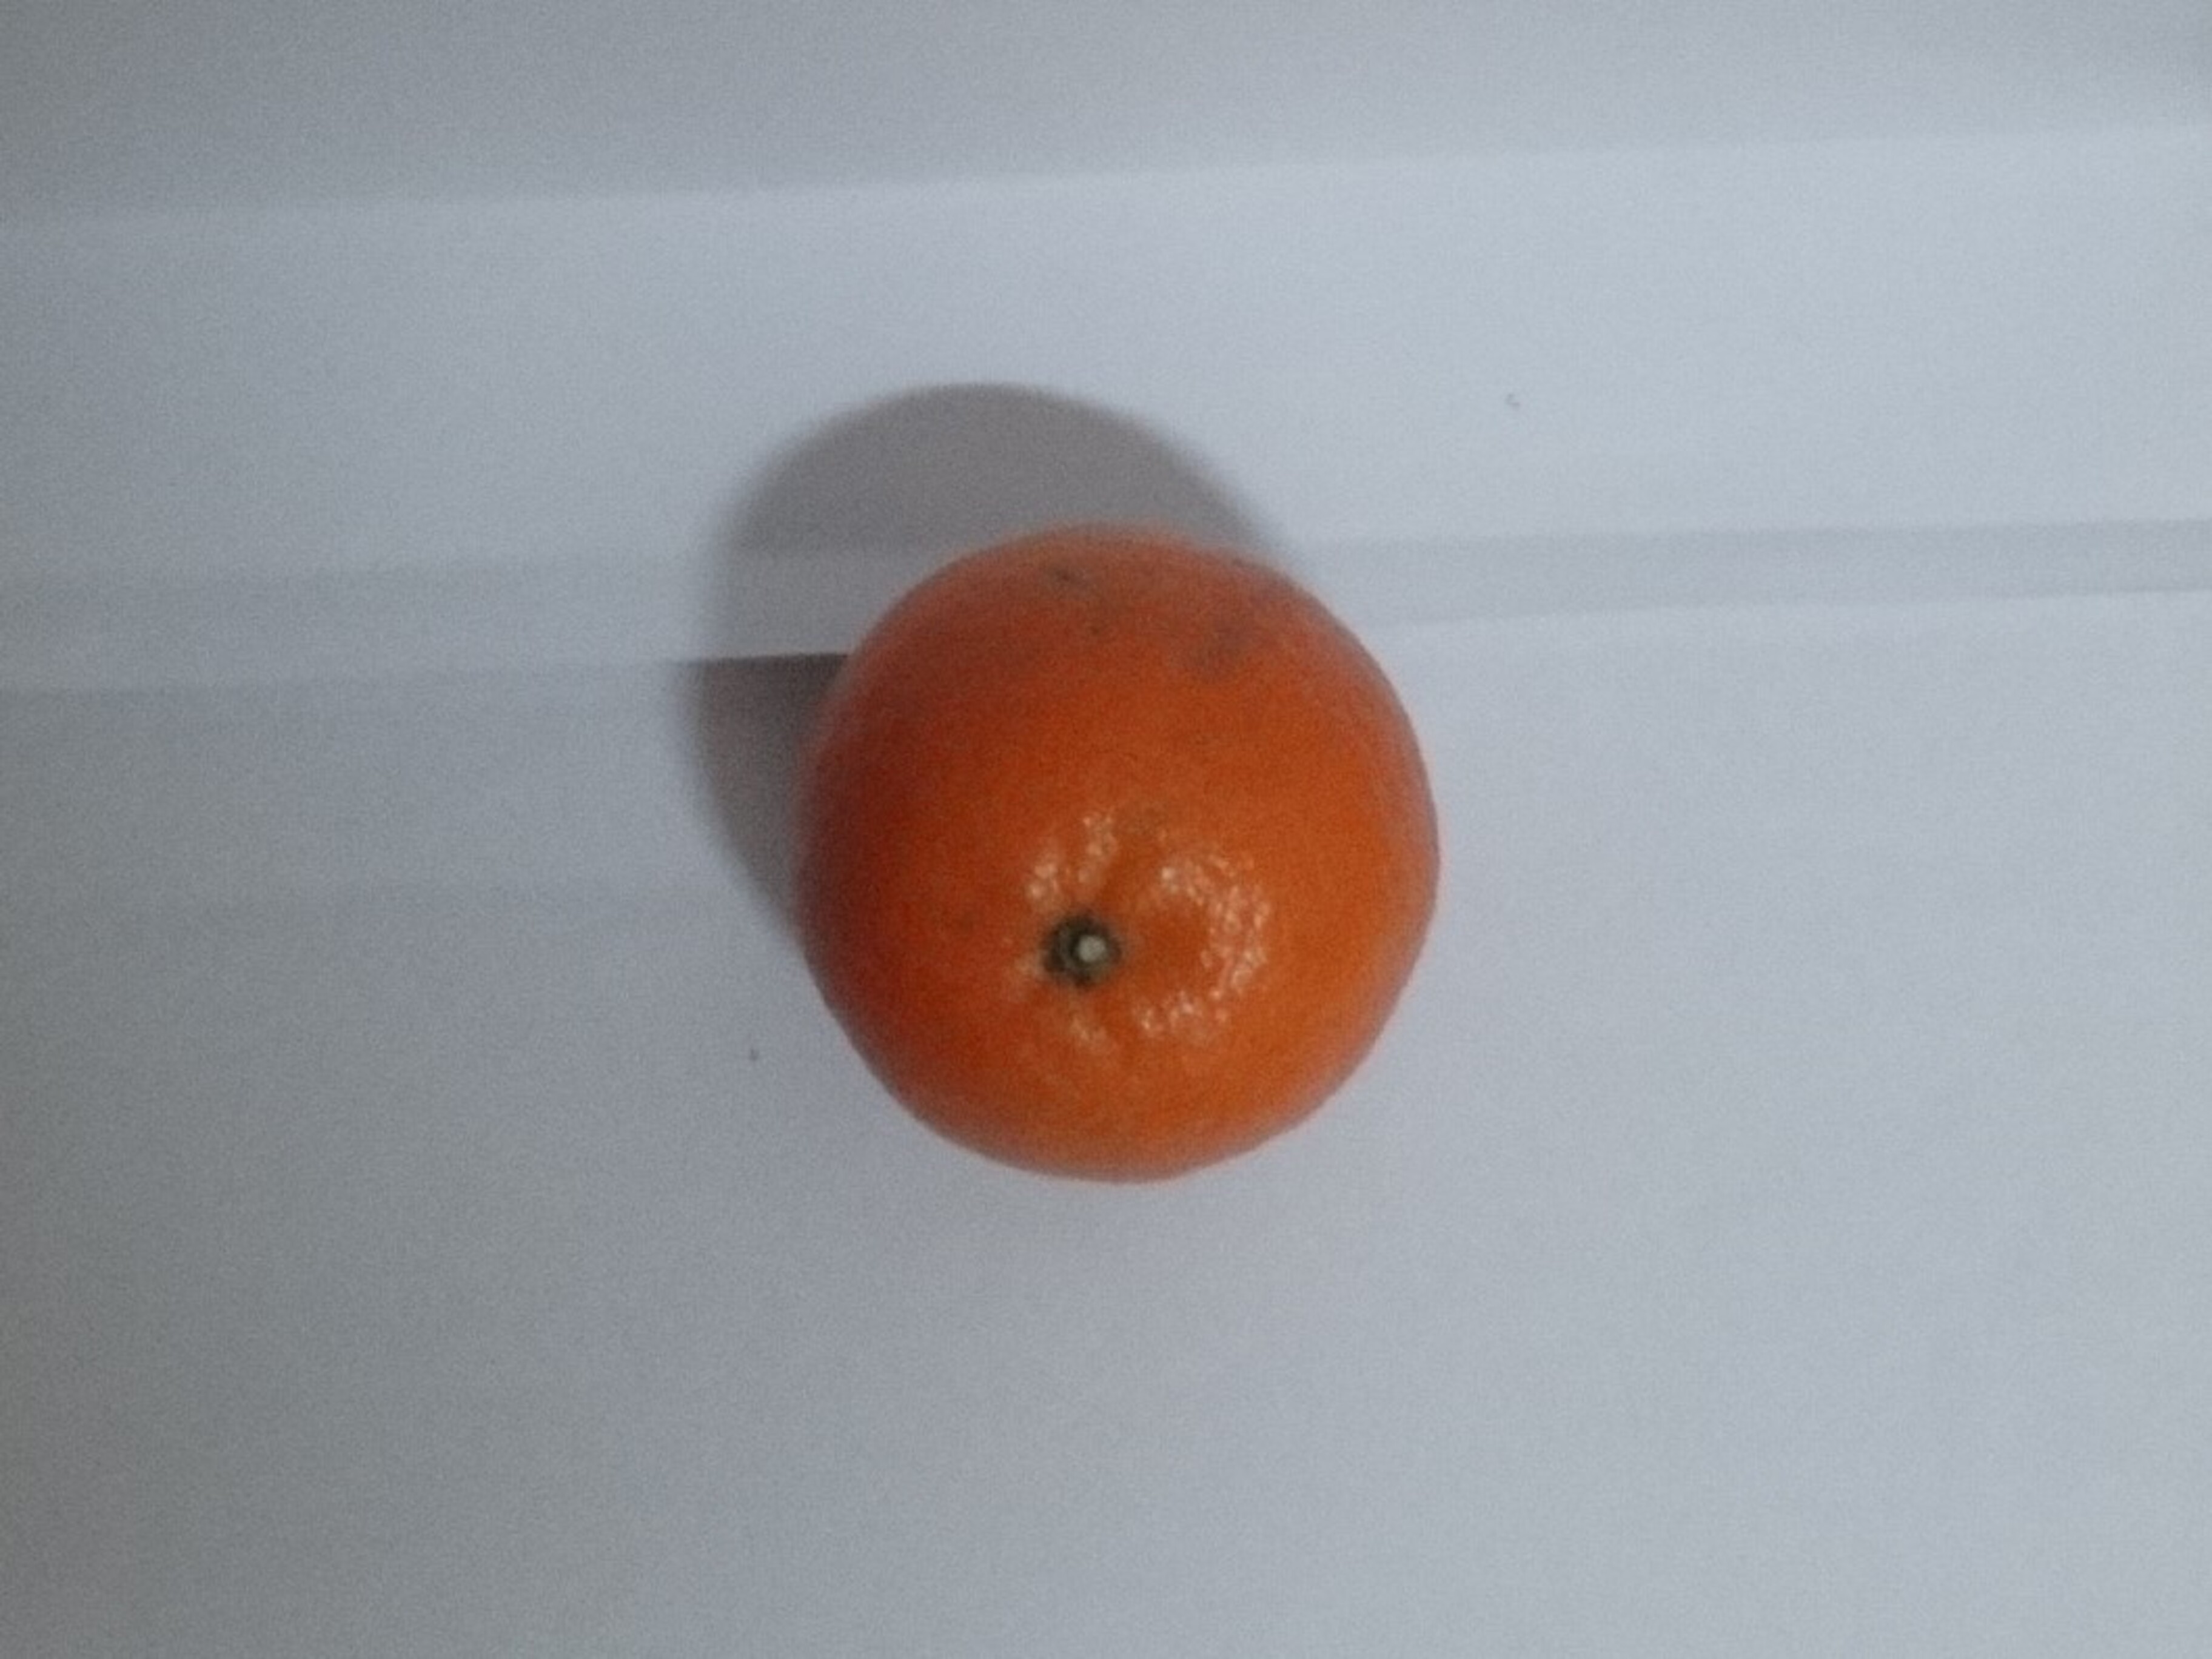
Citrus fruit variety: tankan